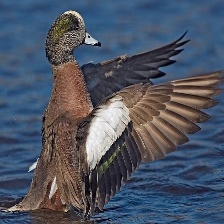
Species: AMERICAN WIGEON
Scientific name: MARECA AMERICANA
ImageNet parent category: drake